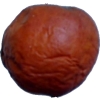
Label: apples